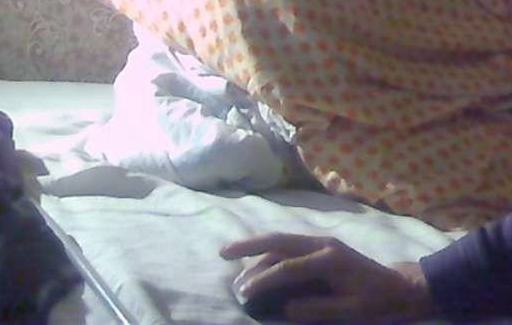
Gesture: no_gesture